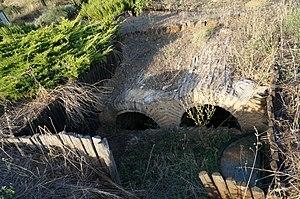
une tombe Romaine_avec double_chambre.